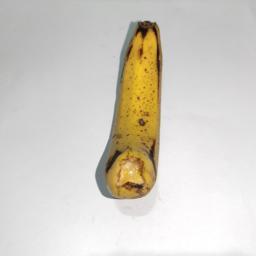
Ripeness: Ripe